Gibraltar Chess Festival

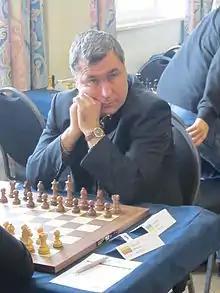
Vasyl Ivanchuk at the 2013 edition

The Gibraltar International Chess Festival was a chess tournament held annually at the Caleta Hotel in Gibraltar. Its eleven days of competition usually run from late January to early February. The inaugural edition, then known as the "Gibtelecom Gibraltar Chess Festival", took place in 2003, when fifty-nine competitors took part, of whom 24 held the FIDE Grandmaster title. In 2011 the festival was renamed to the "Tradewise Gibraltar Chess Festival" when Tradewise Insurance Company Ltd became the new primary sponsor. Beginning in 2019 Tradewise no longer sponsored the tournament and the name was changed to the "Gibraltar International Chess Festival".